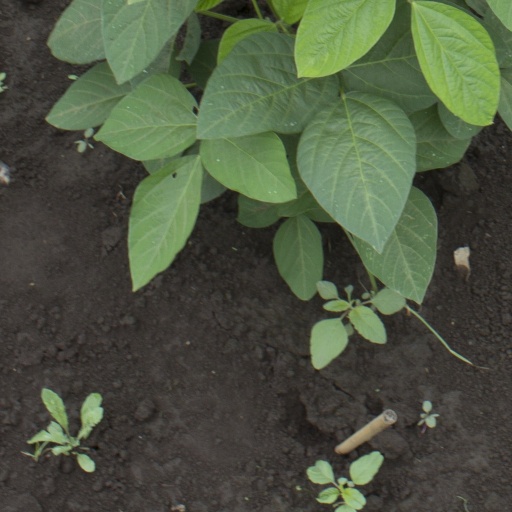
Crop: soybean